Worker policing

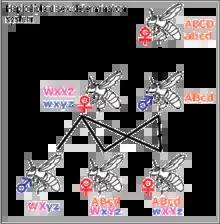
The haplodiploid sex determination system has consequences for worker policing behavior

In many social insect communities, sex is determined through haplodiploidy. Haploid male drones develop from unfertilized eggs while diploid females develop from fertilized eggs. Queens of a colony may mate with one or several drones. In many species of ants, bees, and wasps, workers retain functional ovaries, but cannot mate. Thus, they only produce male offspring. On average, a queen shares half of her genes with her sons, but only shares a quarter of her genes with the sons of fertile female workers. Therefore, it is in the queen's best interests to have her own sons raised, and not the sons of workers.